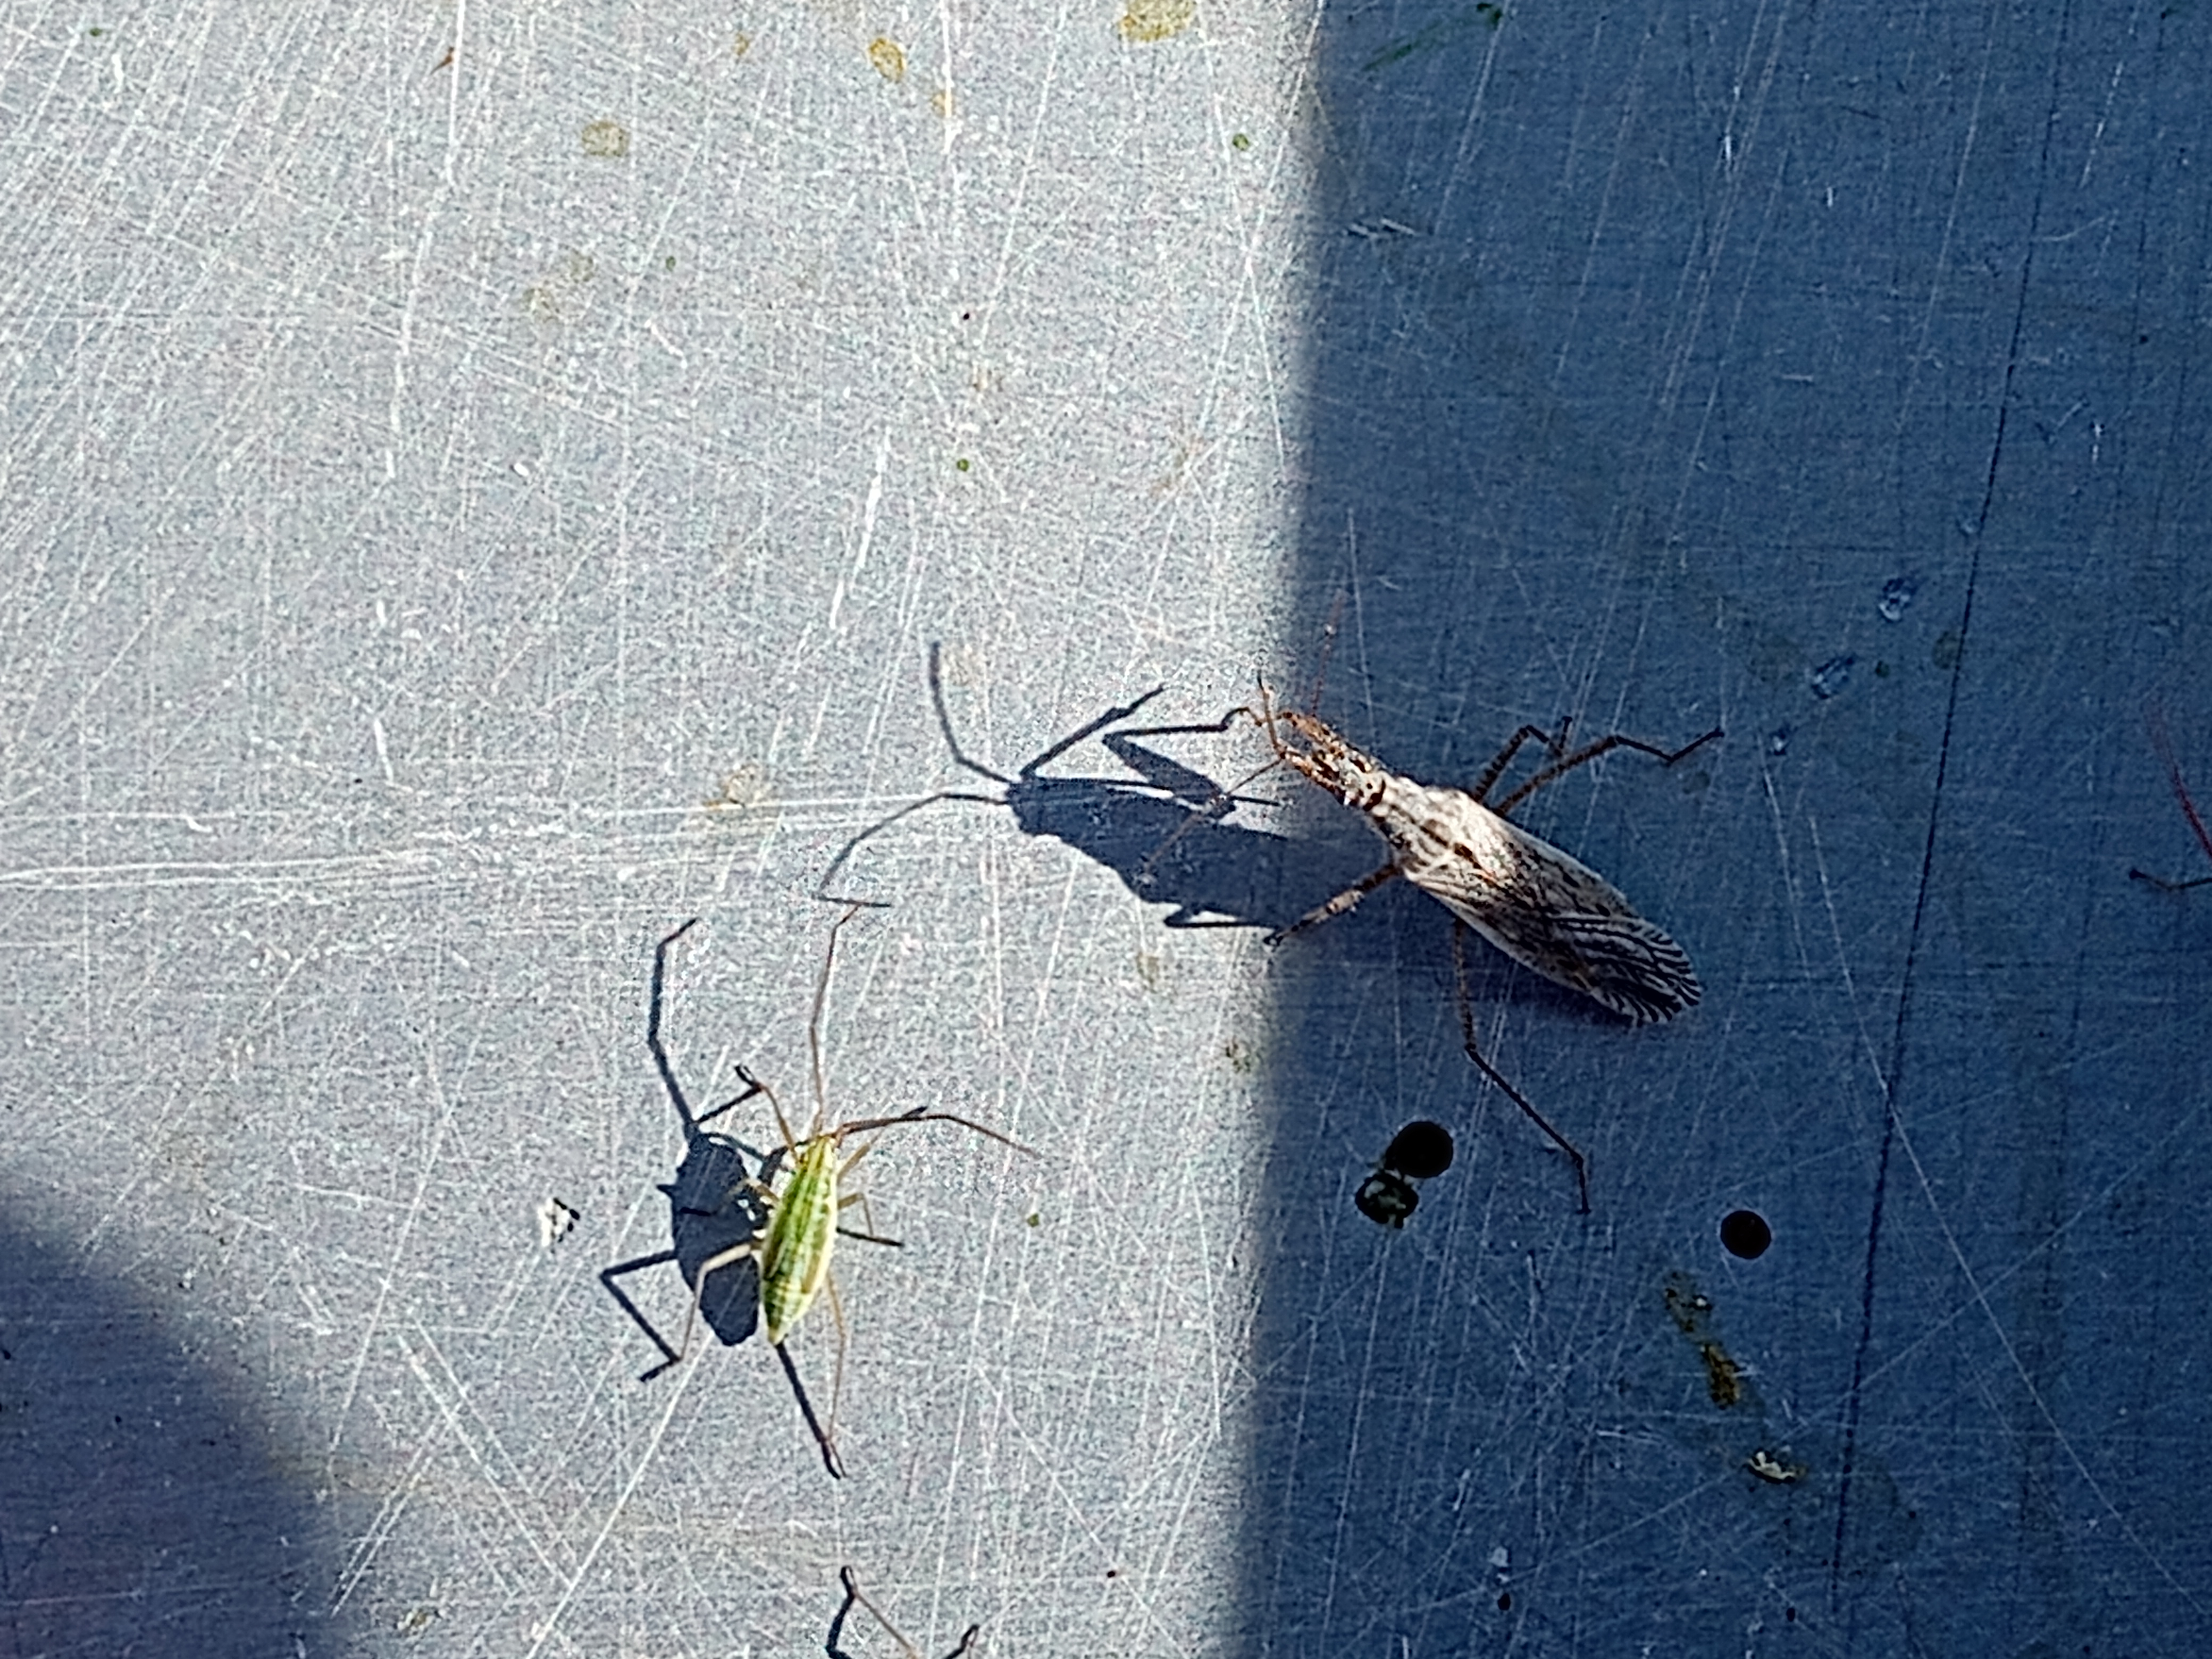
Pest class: predators